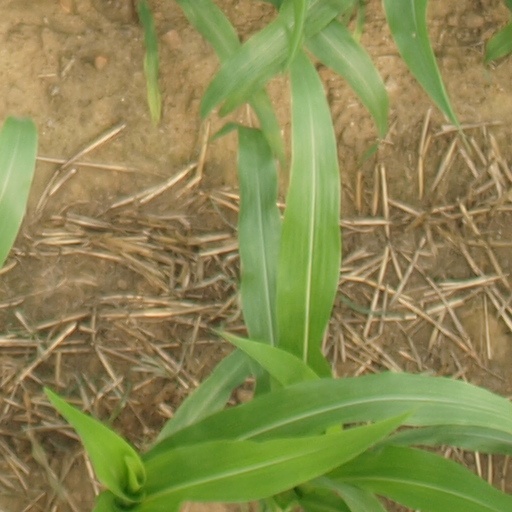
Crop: maize; corn